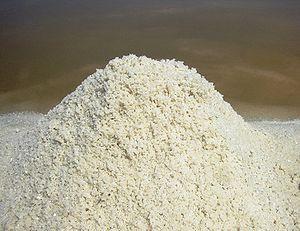
L'alomancie, également appelé adromancie, ydromancie, idromancie et halomancie, est une ancienne forme de divination. Il ressemble à beaucoup d'autres formes de divination, le devin jette des cristaux de sel dans l'air et il interprète les tendances pour que les cristaux de sel tombent au sol ou ils se déplacent dans l'air. Le devin peut également interpréter des motifs formés à partir de résidu d'une solution de sel pour évaporer dans la cuve. Les interprétations exactes sont inconnues, mais elles suivent probablement une méthode similaire à l'aleuromancie.